Prinos oil field

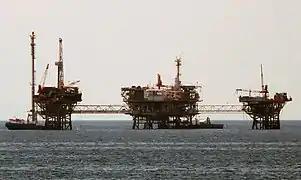
Prinos oil field

Within the basin, major internal faults primarily striking northwest-southeast create the mechanism for oil trapping. A distinctive feature of the basin is the formation of rollover anticlines—dome-like structures where rock layers have been bent upward—that formed simultaneously with sedimentation in front of these faults. These structures became the primary traps for hydrocarbon accumulation.